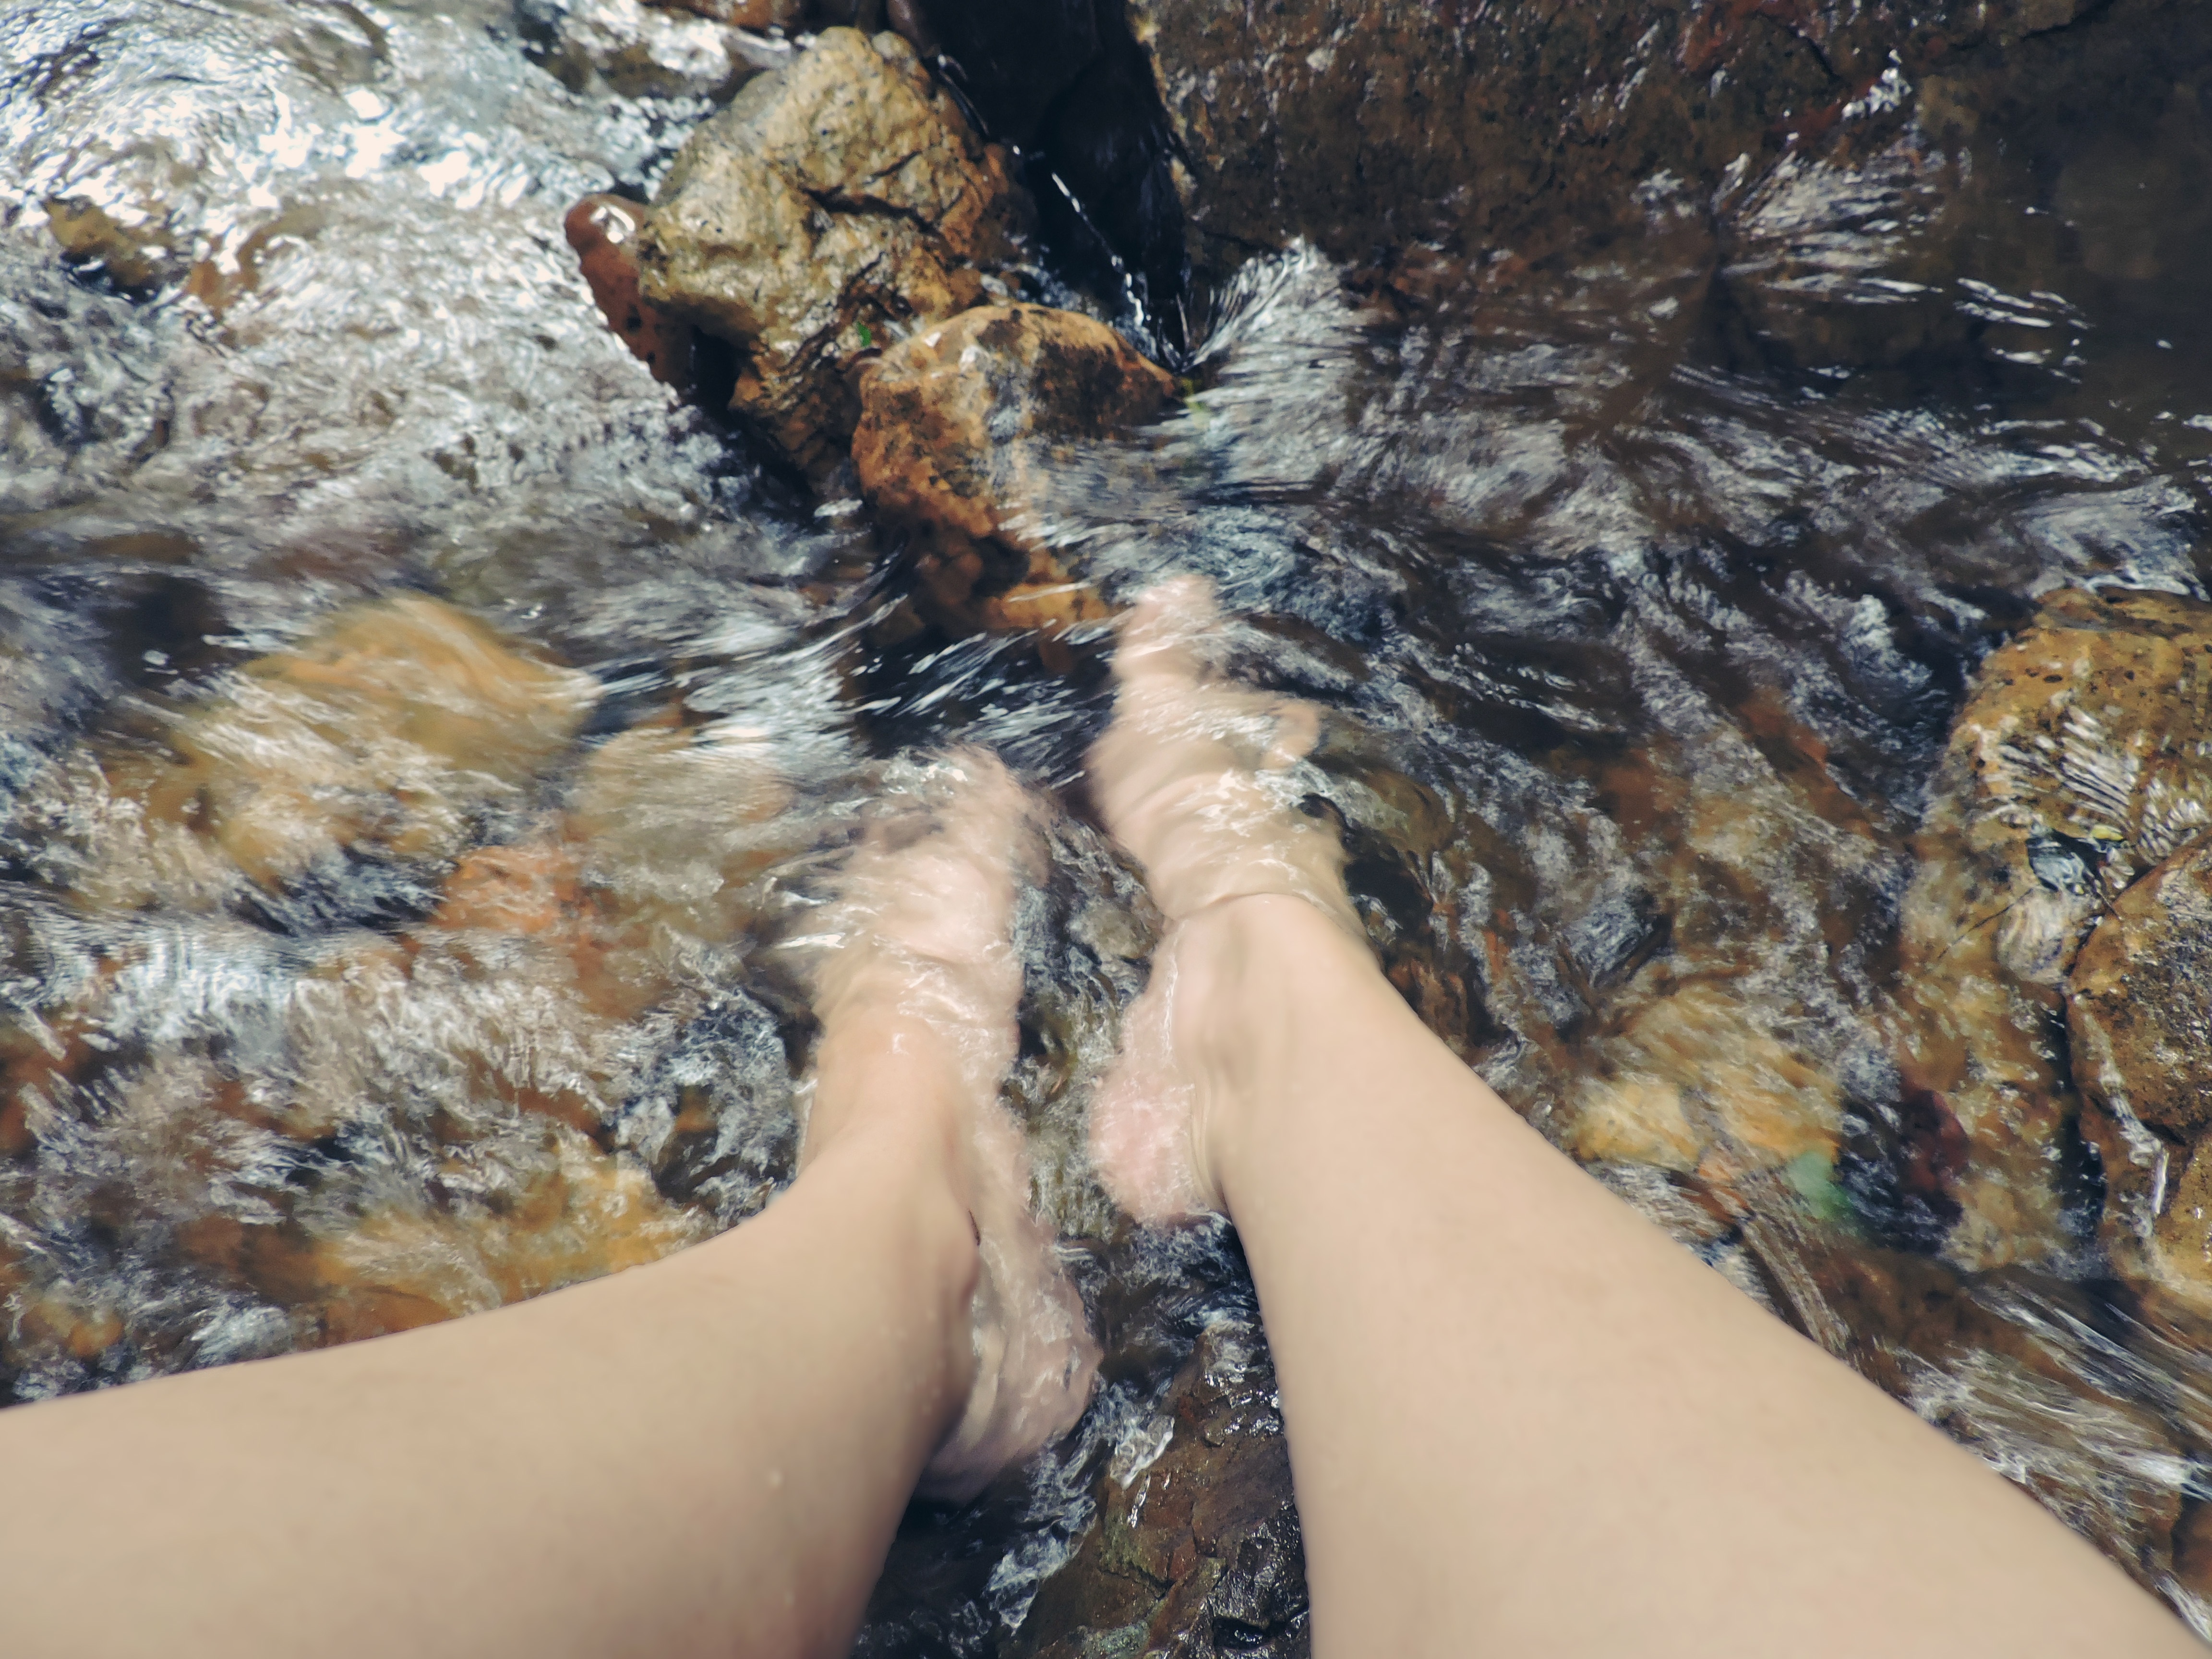
rock, formation, material, geology